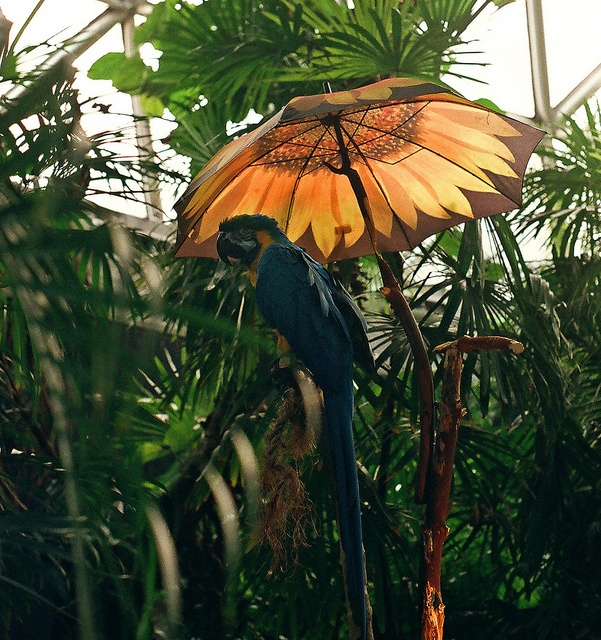
Eight. Underneath on Ambarella in the forest parrot
A parrot perched on a branch under an umbrella in a rainforest.
a big bird sits under neath an open umbrella
A colorful parrot under an umbrella in an enclosure.
A parrot roosts under an umbrella in a greenhouse.